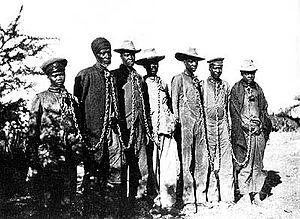
Les Héréros sont un peuple autochtone de l'Afrique australe du groupe linguistique bantou parlant le héréro, constitué actuellement d'environ 320 000 personnes. La plupart d'entre eux vivent en Namibie, et quelques groupes au Botswana où ils occupent des emplois peu qualifiés d'ouvriers agricoles pour les ruraux, ou de domestiques ou vendeurs de rues pour les citadins. En Angola, quelques groupes apparentés aux Héréros, peu nombreux, mènent la vie traditionnelle des peuples pasteurs.
L’histoire de la Namibie se divise en plusieurs époques très distinctes. La Namibie est le troisième pays le plus jeunes d'Afrique après l'indépendance de l'Érythrée en 1993 et du Soudan du Sud en 2011, la Namibie est indépendante depuis 1990.
Le camp de concentration de Shark Island, en allemand : Konzentrationslager auf der Haifischinsel vor Lüderitzbucht, camp surnommé Death Island est, entre 1905 et avril 1907, un camp de concentration au large de Lüderitz sur l'île Shark Island en Sud-Ouest africain allemand. Il est utilisé par l'empire allemand durant le génocide des Héréros et des Namaquas de 1904 à 1908. Entre 1 032 et 3 000 Héréros et Namaquas, hommes, femmes et enfants, sont morts dans le camp, entre son ouverture en 1905 et sa fermeture en avril 1907.
Le Sud-Ouest africain allemand ou Afrique allemande du Sud-Ouest était le nom officiellement donné à l'actuelle Namibie, alors colonie allemande, entre 1884 et 1915.
Le Sud-Ouest africain allemand était une colonie allemande établie en 1884 sur la côte atlantique entre la colonie du Cap et la colonie portugaise d'Angola.